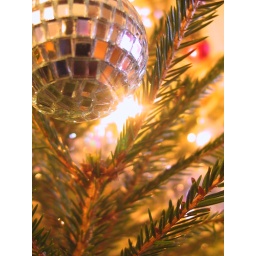
Disco ball in the christmas tree